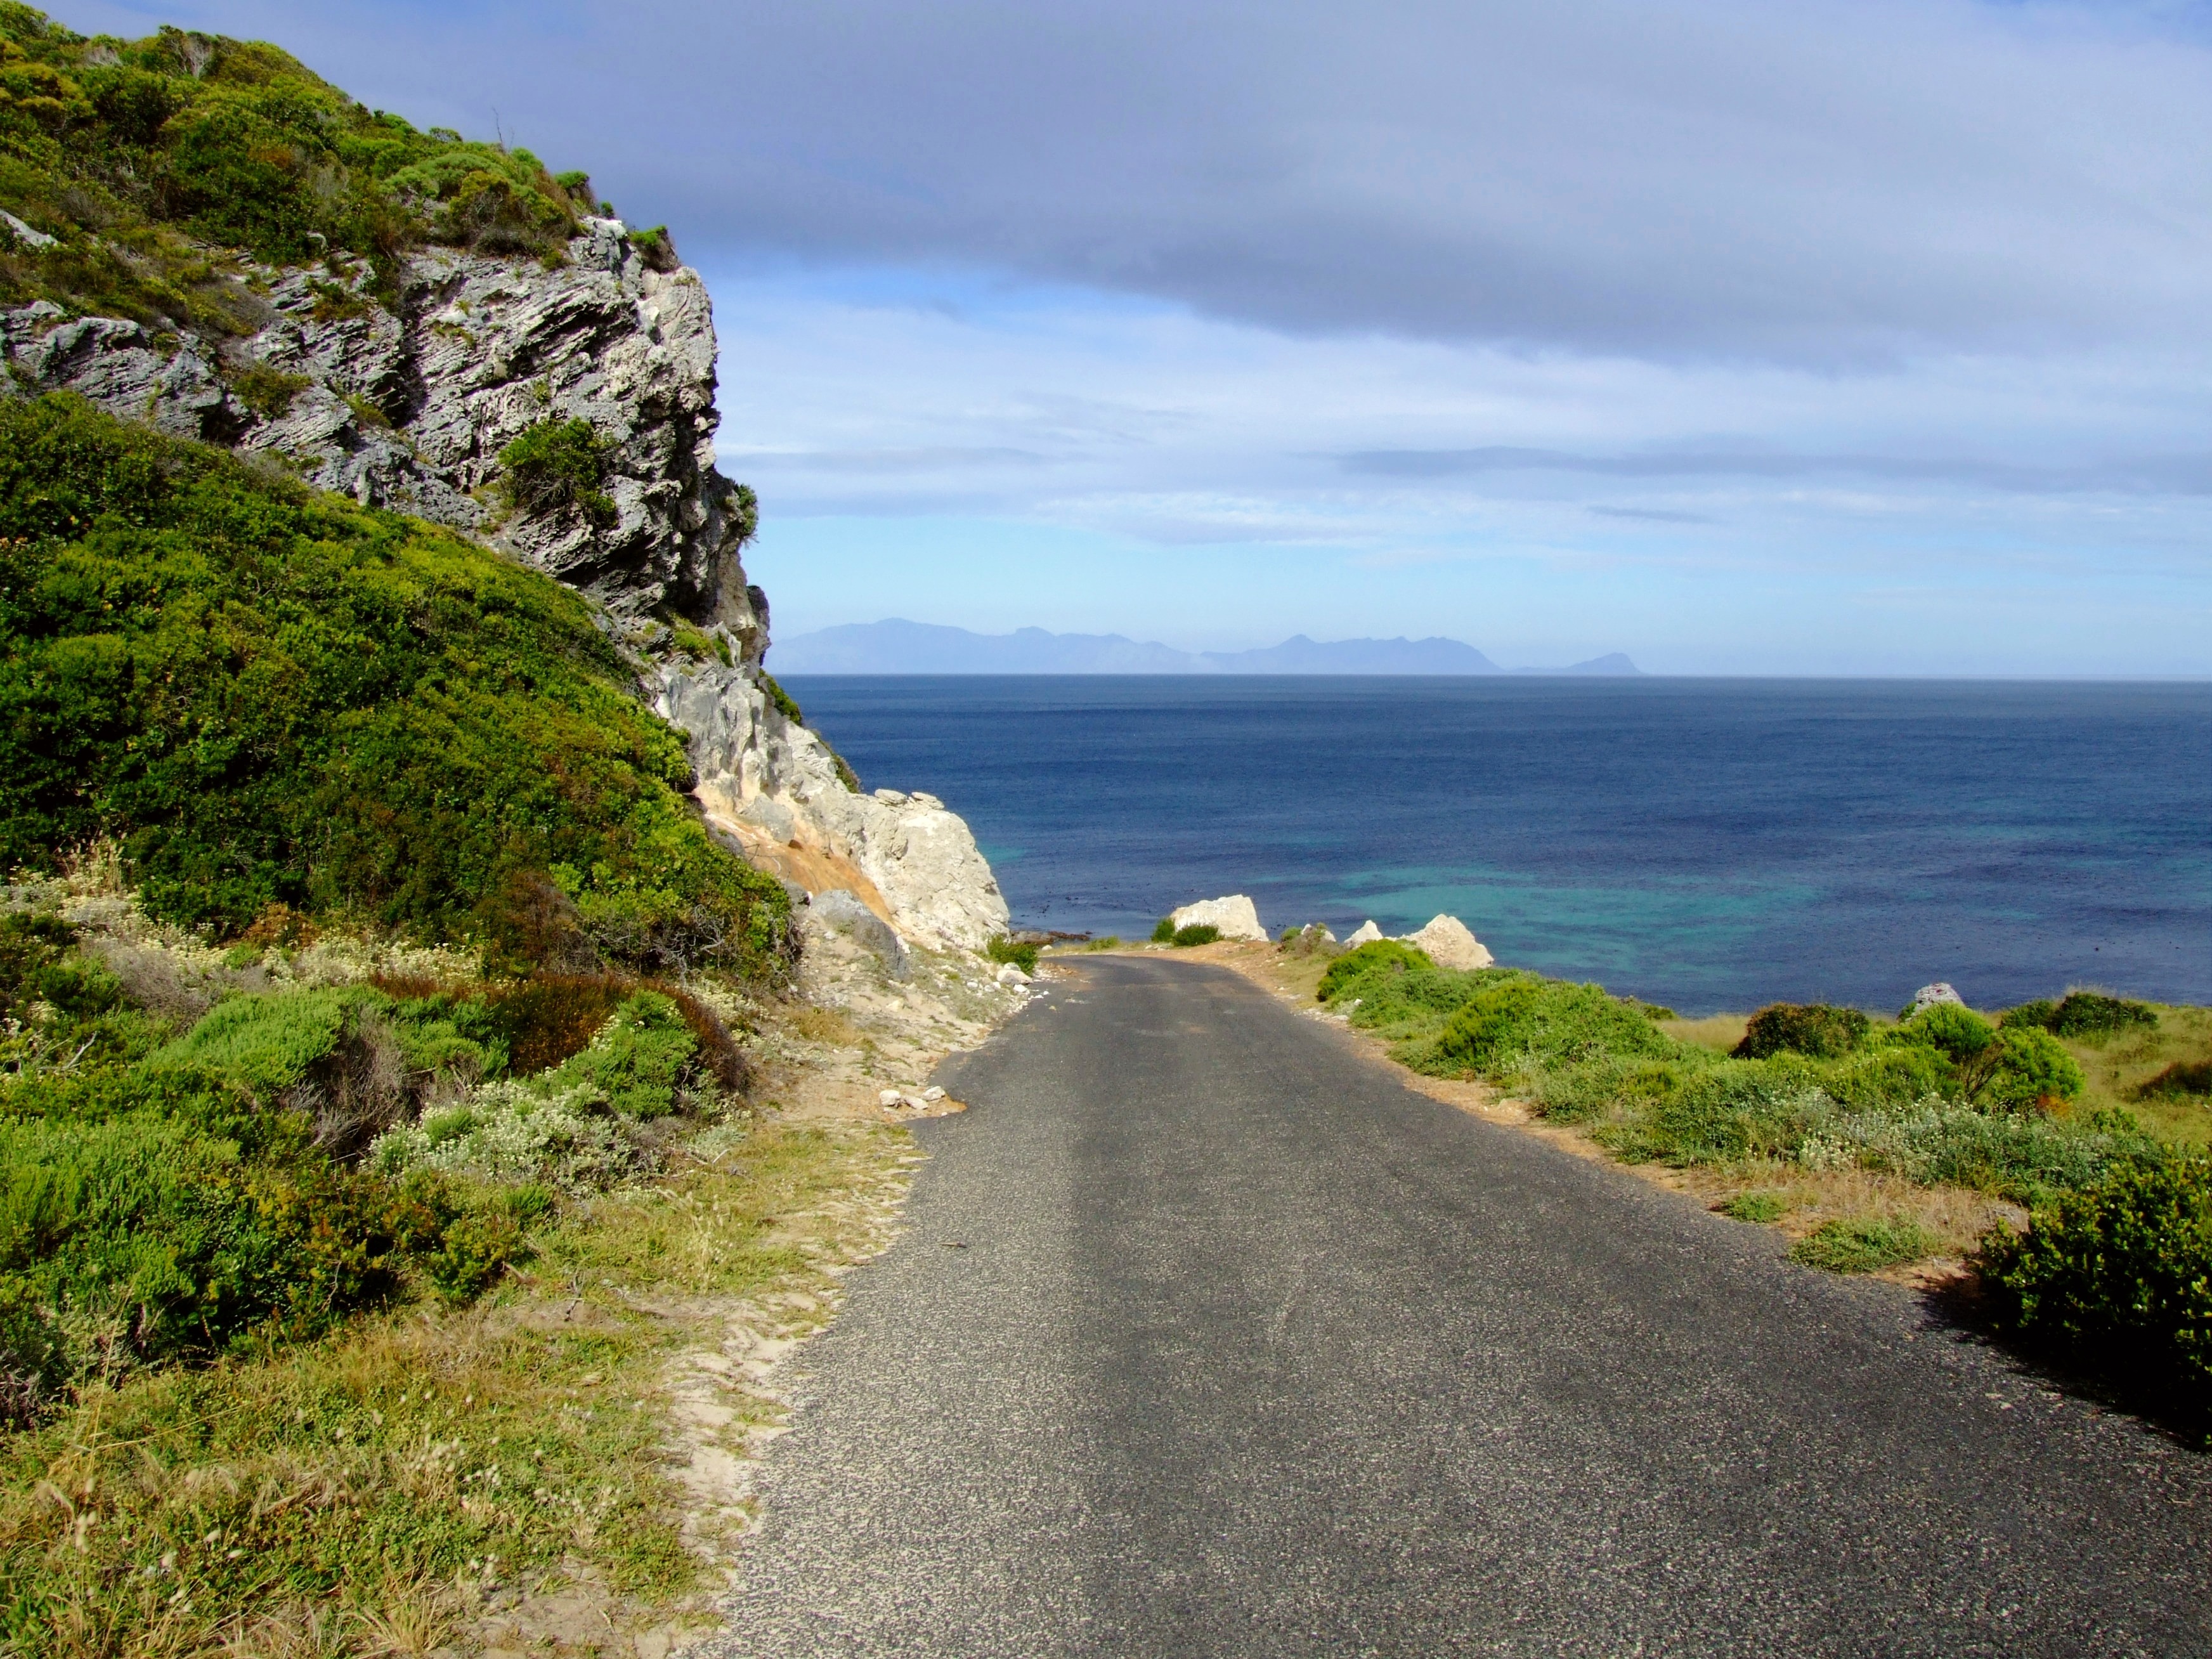
beach, landscape, sea, coast, water, rock, ocean, horizon, mountain, hill, shore, vacation, cliff, cove, bay, rest, lonely, terrain, material, silent, idyll, gorgeous, cape, longing, coastal landscape, south africa, indian ocean, landform, sea bay, nature park, cape of good hope, gulf of finland, game reserve, geographical feature, falsebay